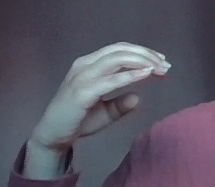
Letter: jeem